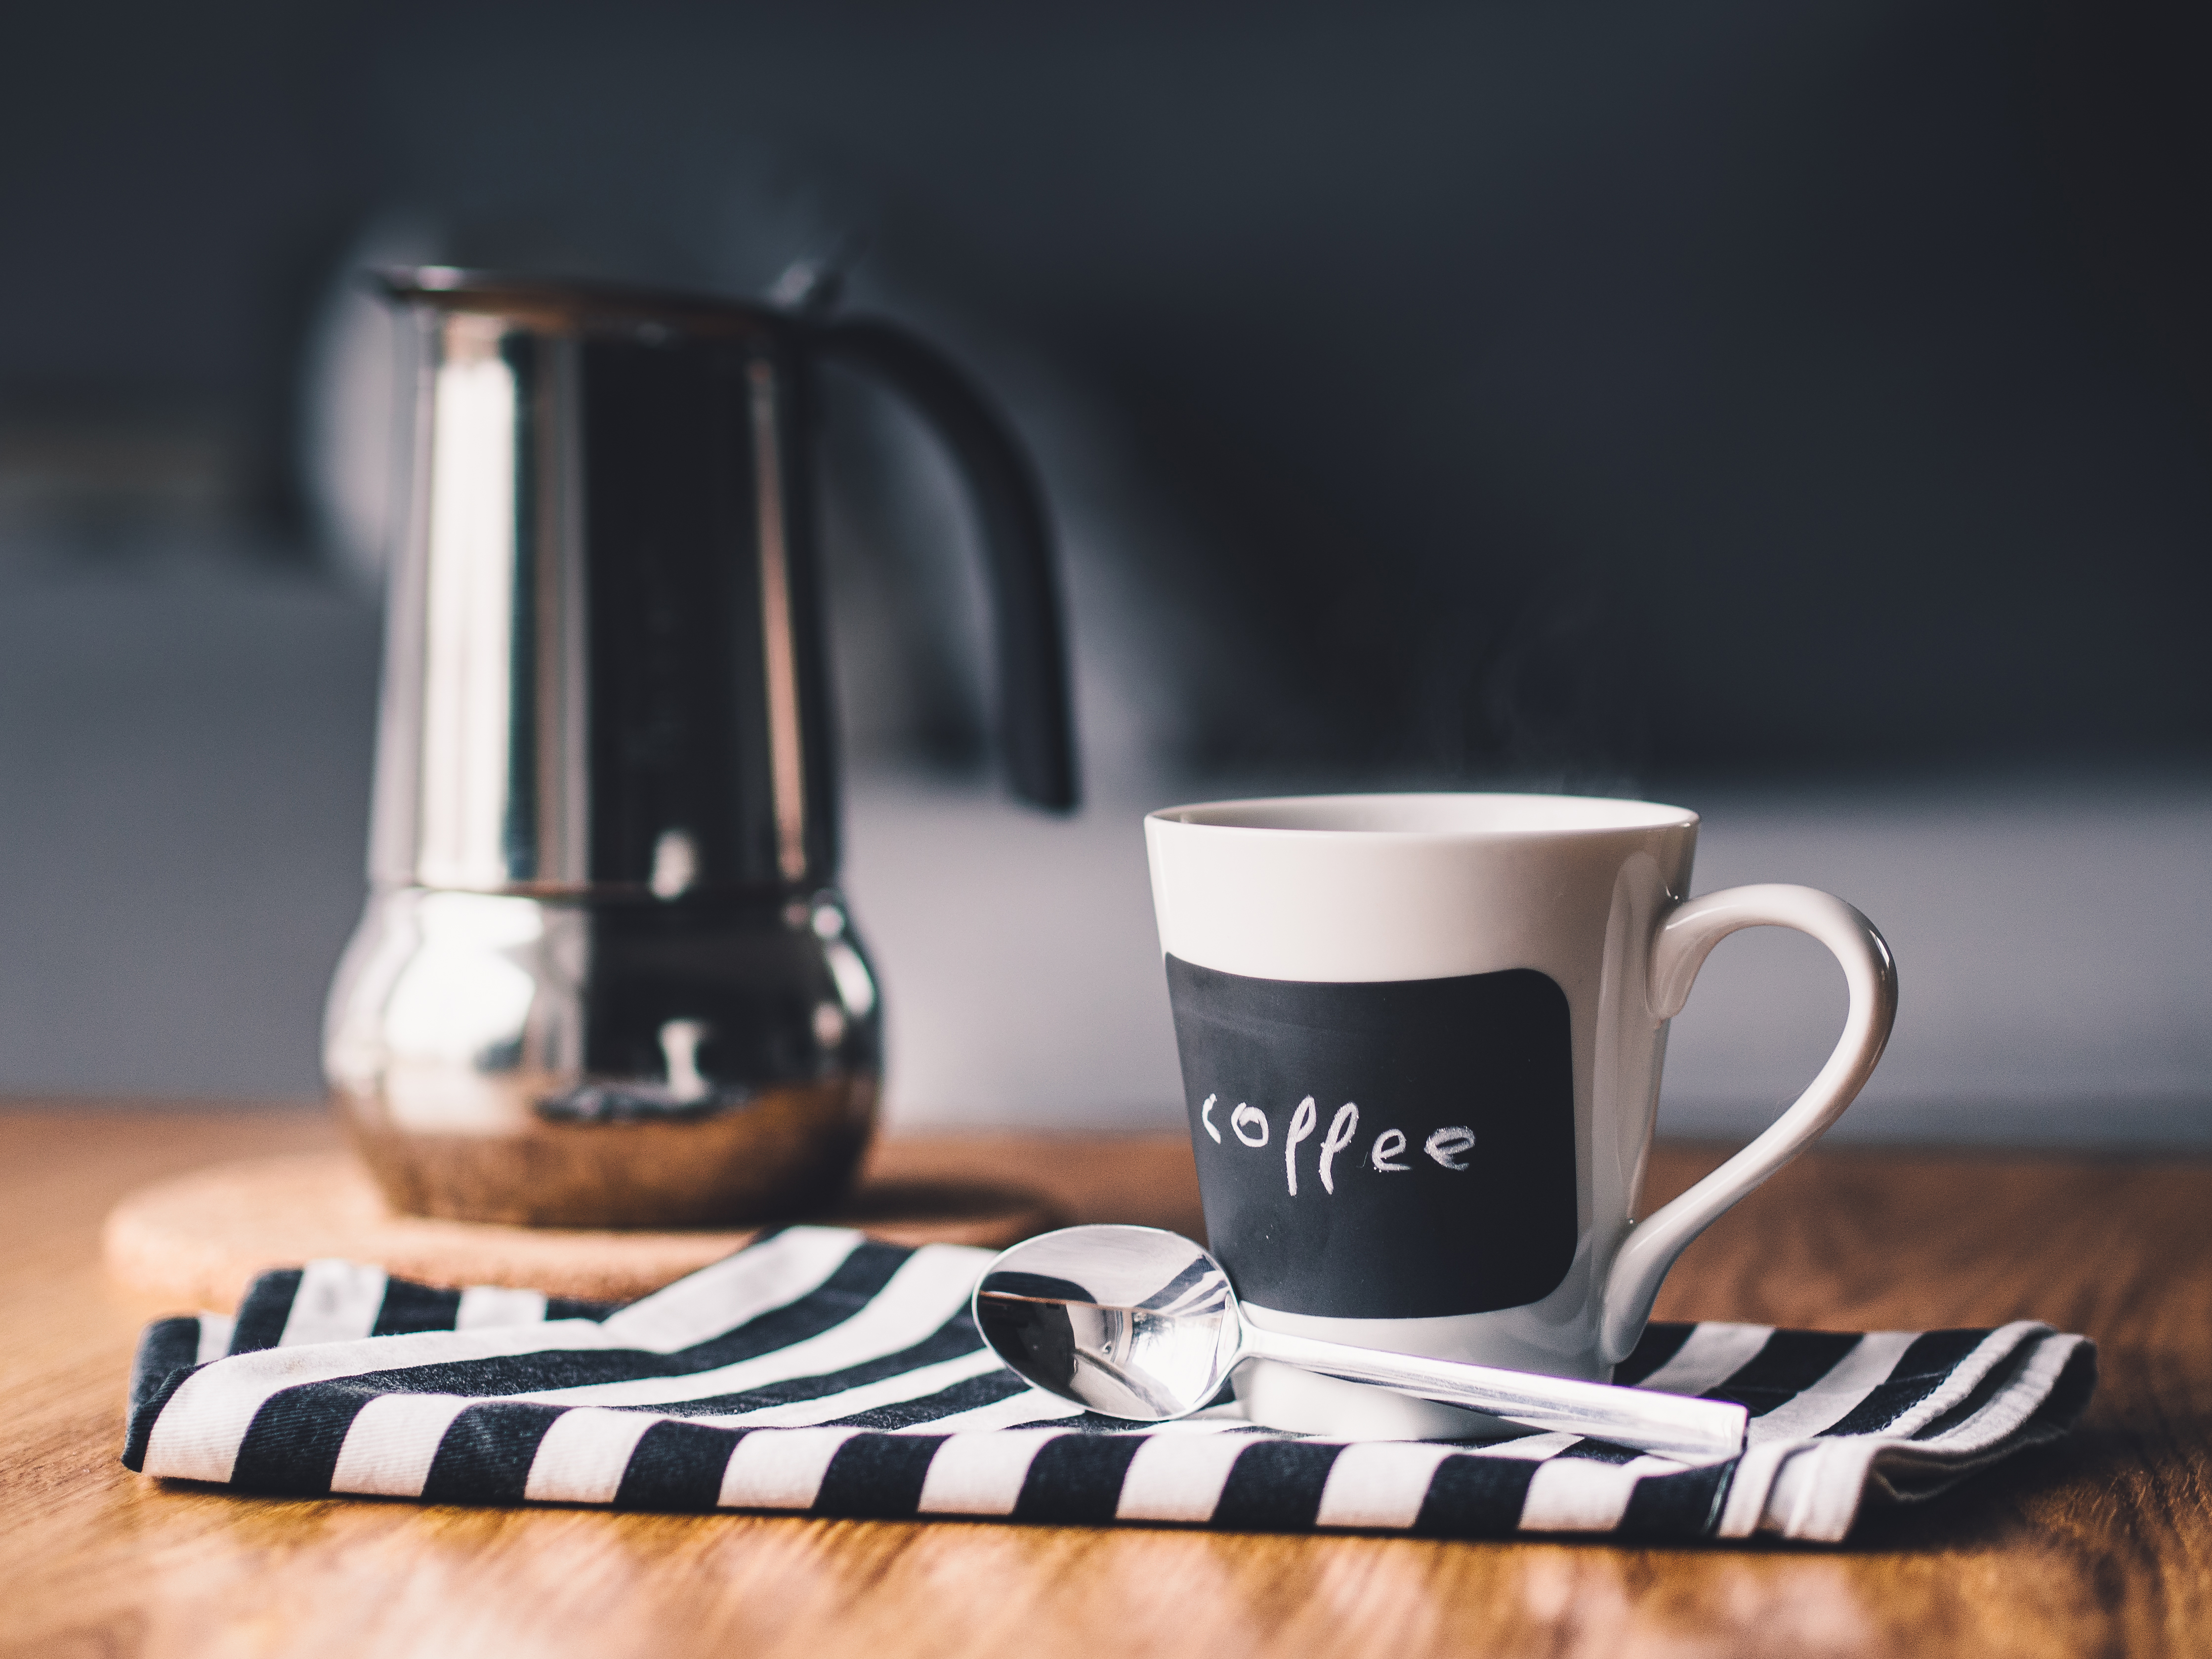
coffee, tea, cup, beverage, drink, espresso, mug, coffee cup, spoon, brand, caffeine, hot, teaspoon, drinkware